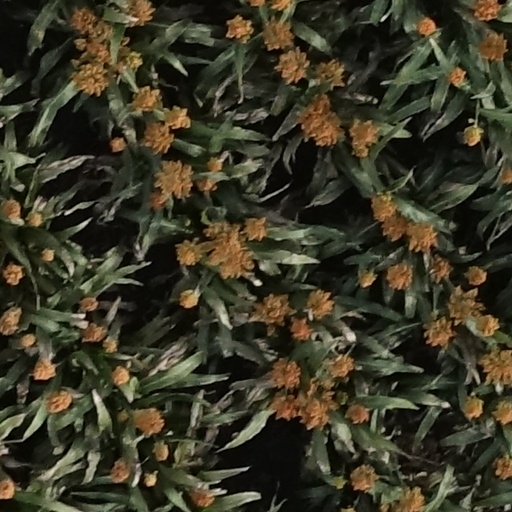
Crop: sorghum